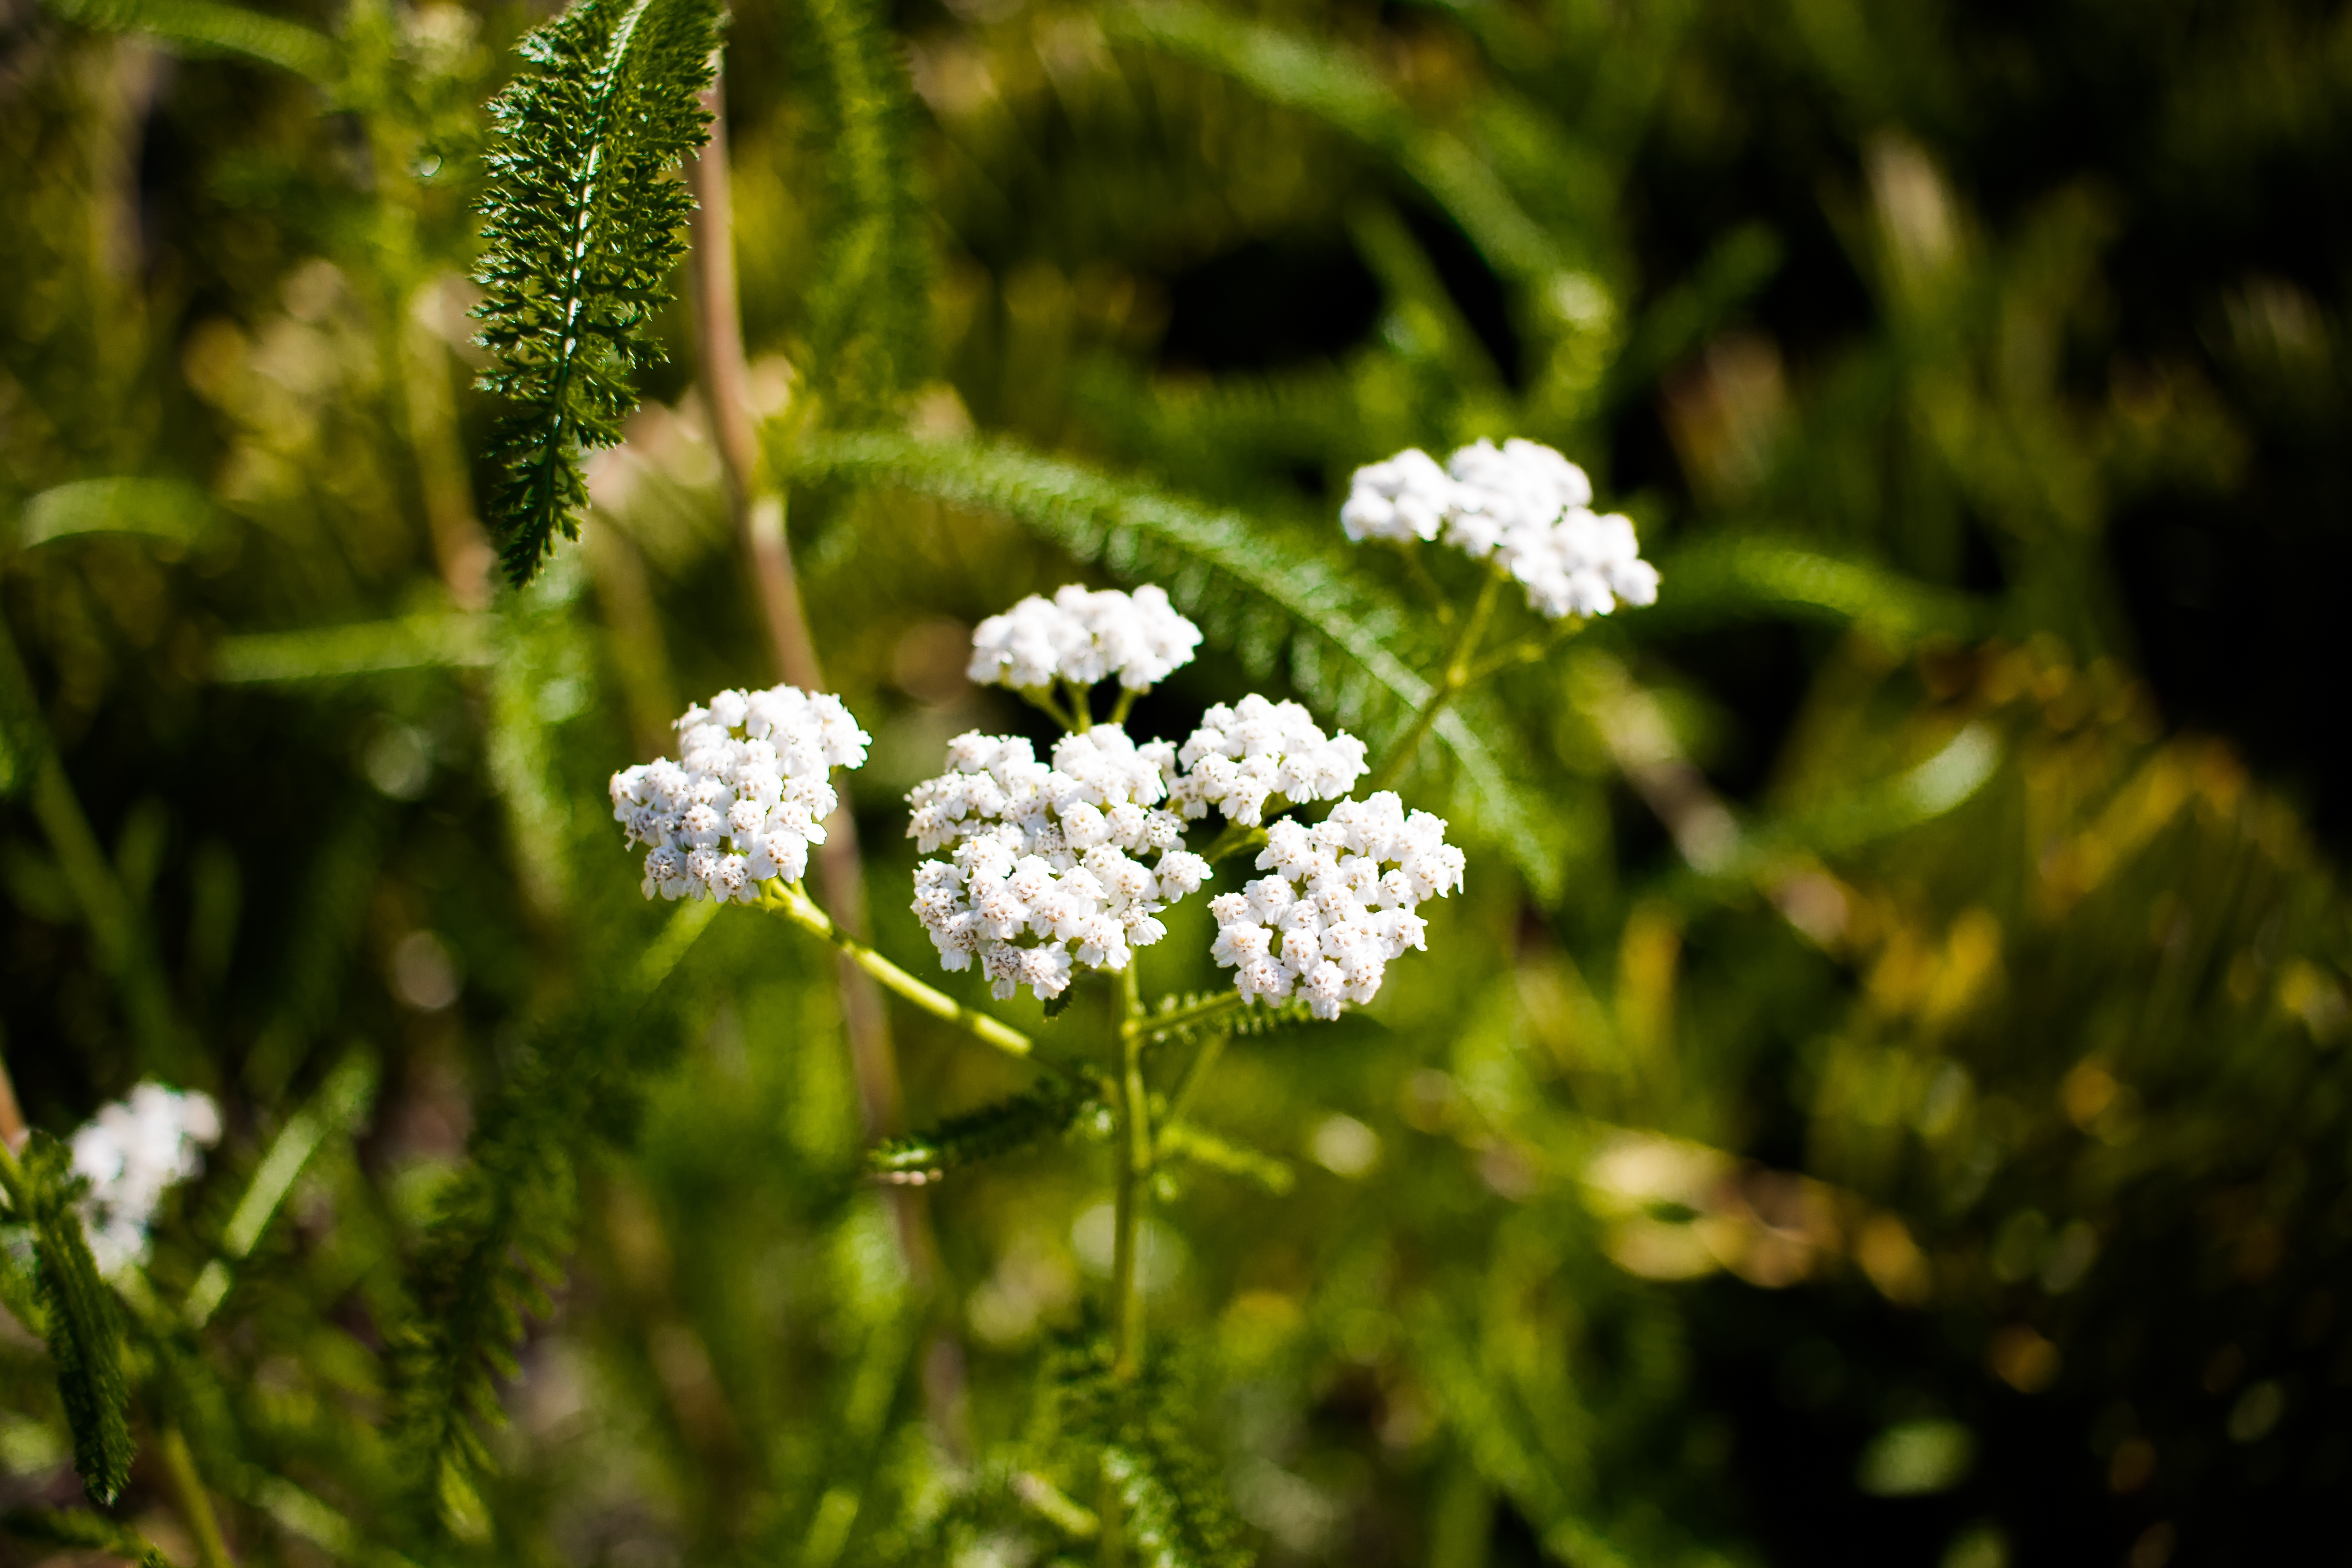
nature, grass, blossom, plant, meadow, flower, green, herb, botany, flora, wildflower, yarrow, macro photography, anthriscus, flowering plant, daisy family, cow parsley, land plant